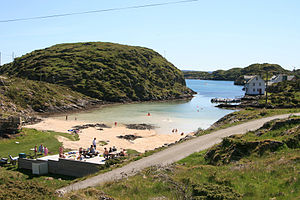
Møkster
Strand på Mokster
Møkster er en ø i Austevoll i Vestland fylke i Norge. Øen ligger i Austevoll arkipelag. Den er ca. 1,4 km lang og 1,2 km bred og har et areal på 1,39 kvadratkilometer og 65 indbyggere. Den ligger nord for øerne Litla Kalsøya, Stolmen, og Selbjørn, vest for Drøna og Rostøya og syd for Horga, Stora Kalsøy og Hundvåko. Her er butik og en lille havn. Øen har ikke broforbindelse. Der går hurtigbåd mod syd til Bekkjarvik og nordover til Hufthamar, Flesland og Bergen. Rejsetid fra Bergen er lidt over en time. Velforeningen Møkster Bu blev oprettet i 2008 med hovedmålet at øge folketallet på øen, men også at arbejde for børnehave, arbejdspladser og bedre bådruter.